West Sumatra

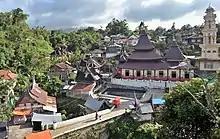
The village of Pariangan, located on the slopes of Mount Marapi, In folklore is said to be the first Minangkabau village.

From the stories of the "tambo" passed from generation to generation, the ancestors of the Minangkabau people were the descendants of Iskandar Zulkarnain (Alexander the Great). This tambo story is more or less comparable to the Malay Annals who also tells how the Minangkabau people sent their representatives to ask Sang Sapurba, one of the descendants of Iskandar Zulkarnain, to become their king.